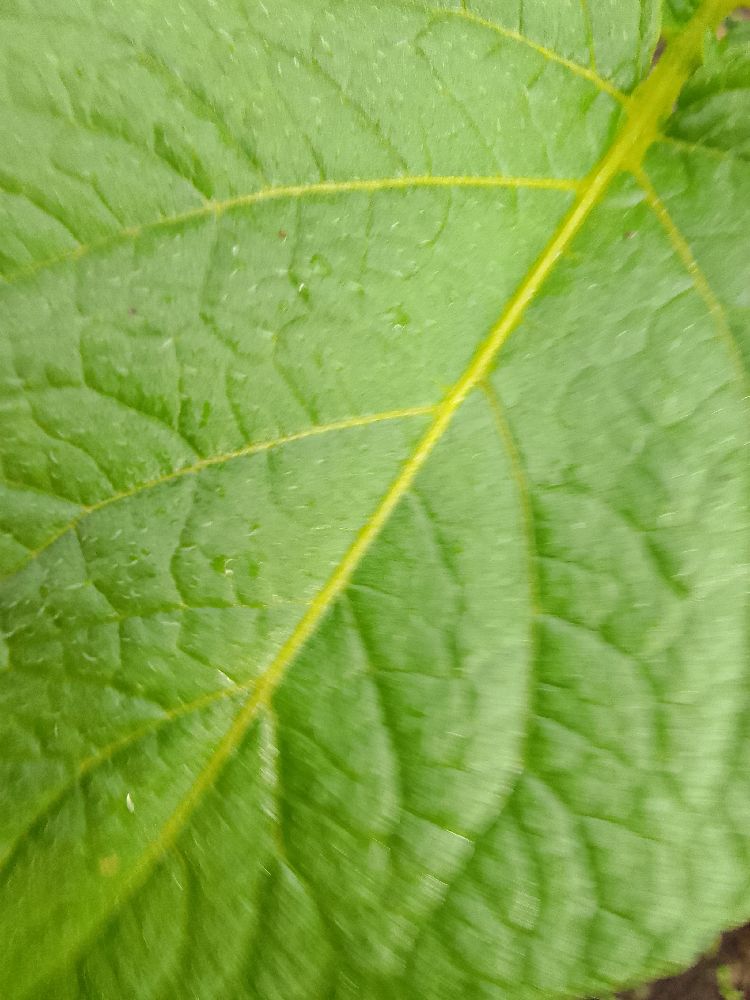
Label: Healthy